Charles James (rugby league)

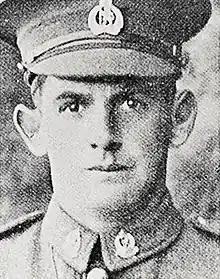
James during World War I

Charles Daniel James (10 April 1891 – 6 August 1917) was a New Zealand rugby league footballer who played in the 1910s. He played at representative level for New Zealand, and Nelson, as a or .